Arsenal des galères

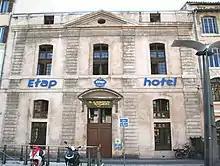

The freeing up of the land allowed various streets to be extended right down to the port. This was notably the case for the Canebière, whose perspective was blocked by the Arsenal buildings, and which then offered views of the entire port. Rue Pavillon and Rue Vacon were extended and renamed Suffren and Pythéas respectively.